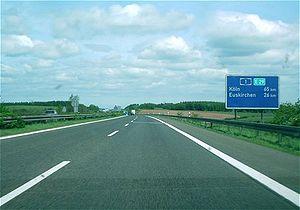
Route européenne 29 en Allemagne, entre Luxembourg et Cologne
La route européenne 29 est une route reliant Cologne à Sarreguemines en passant par Luxembourg.